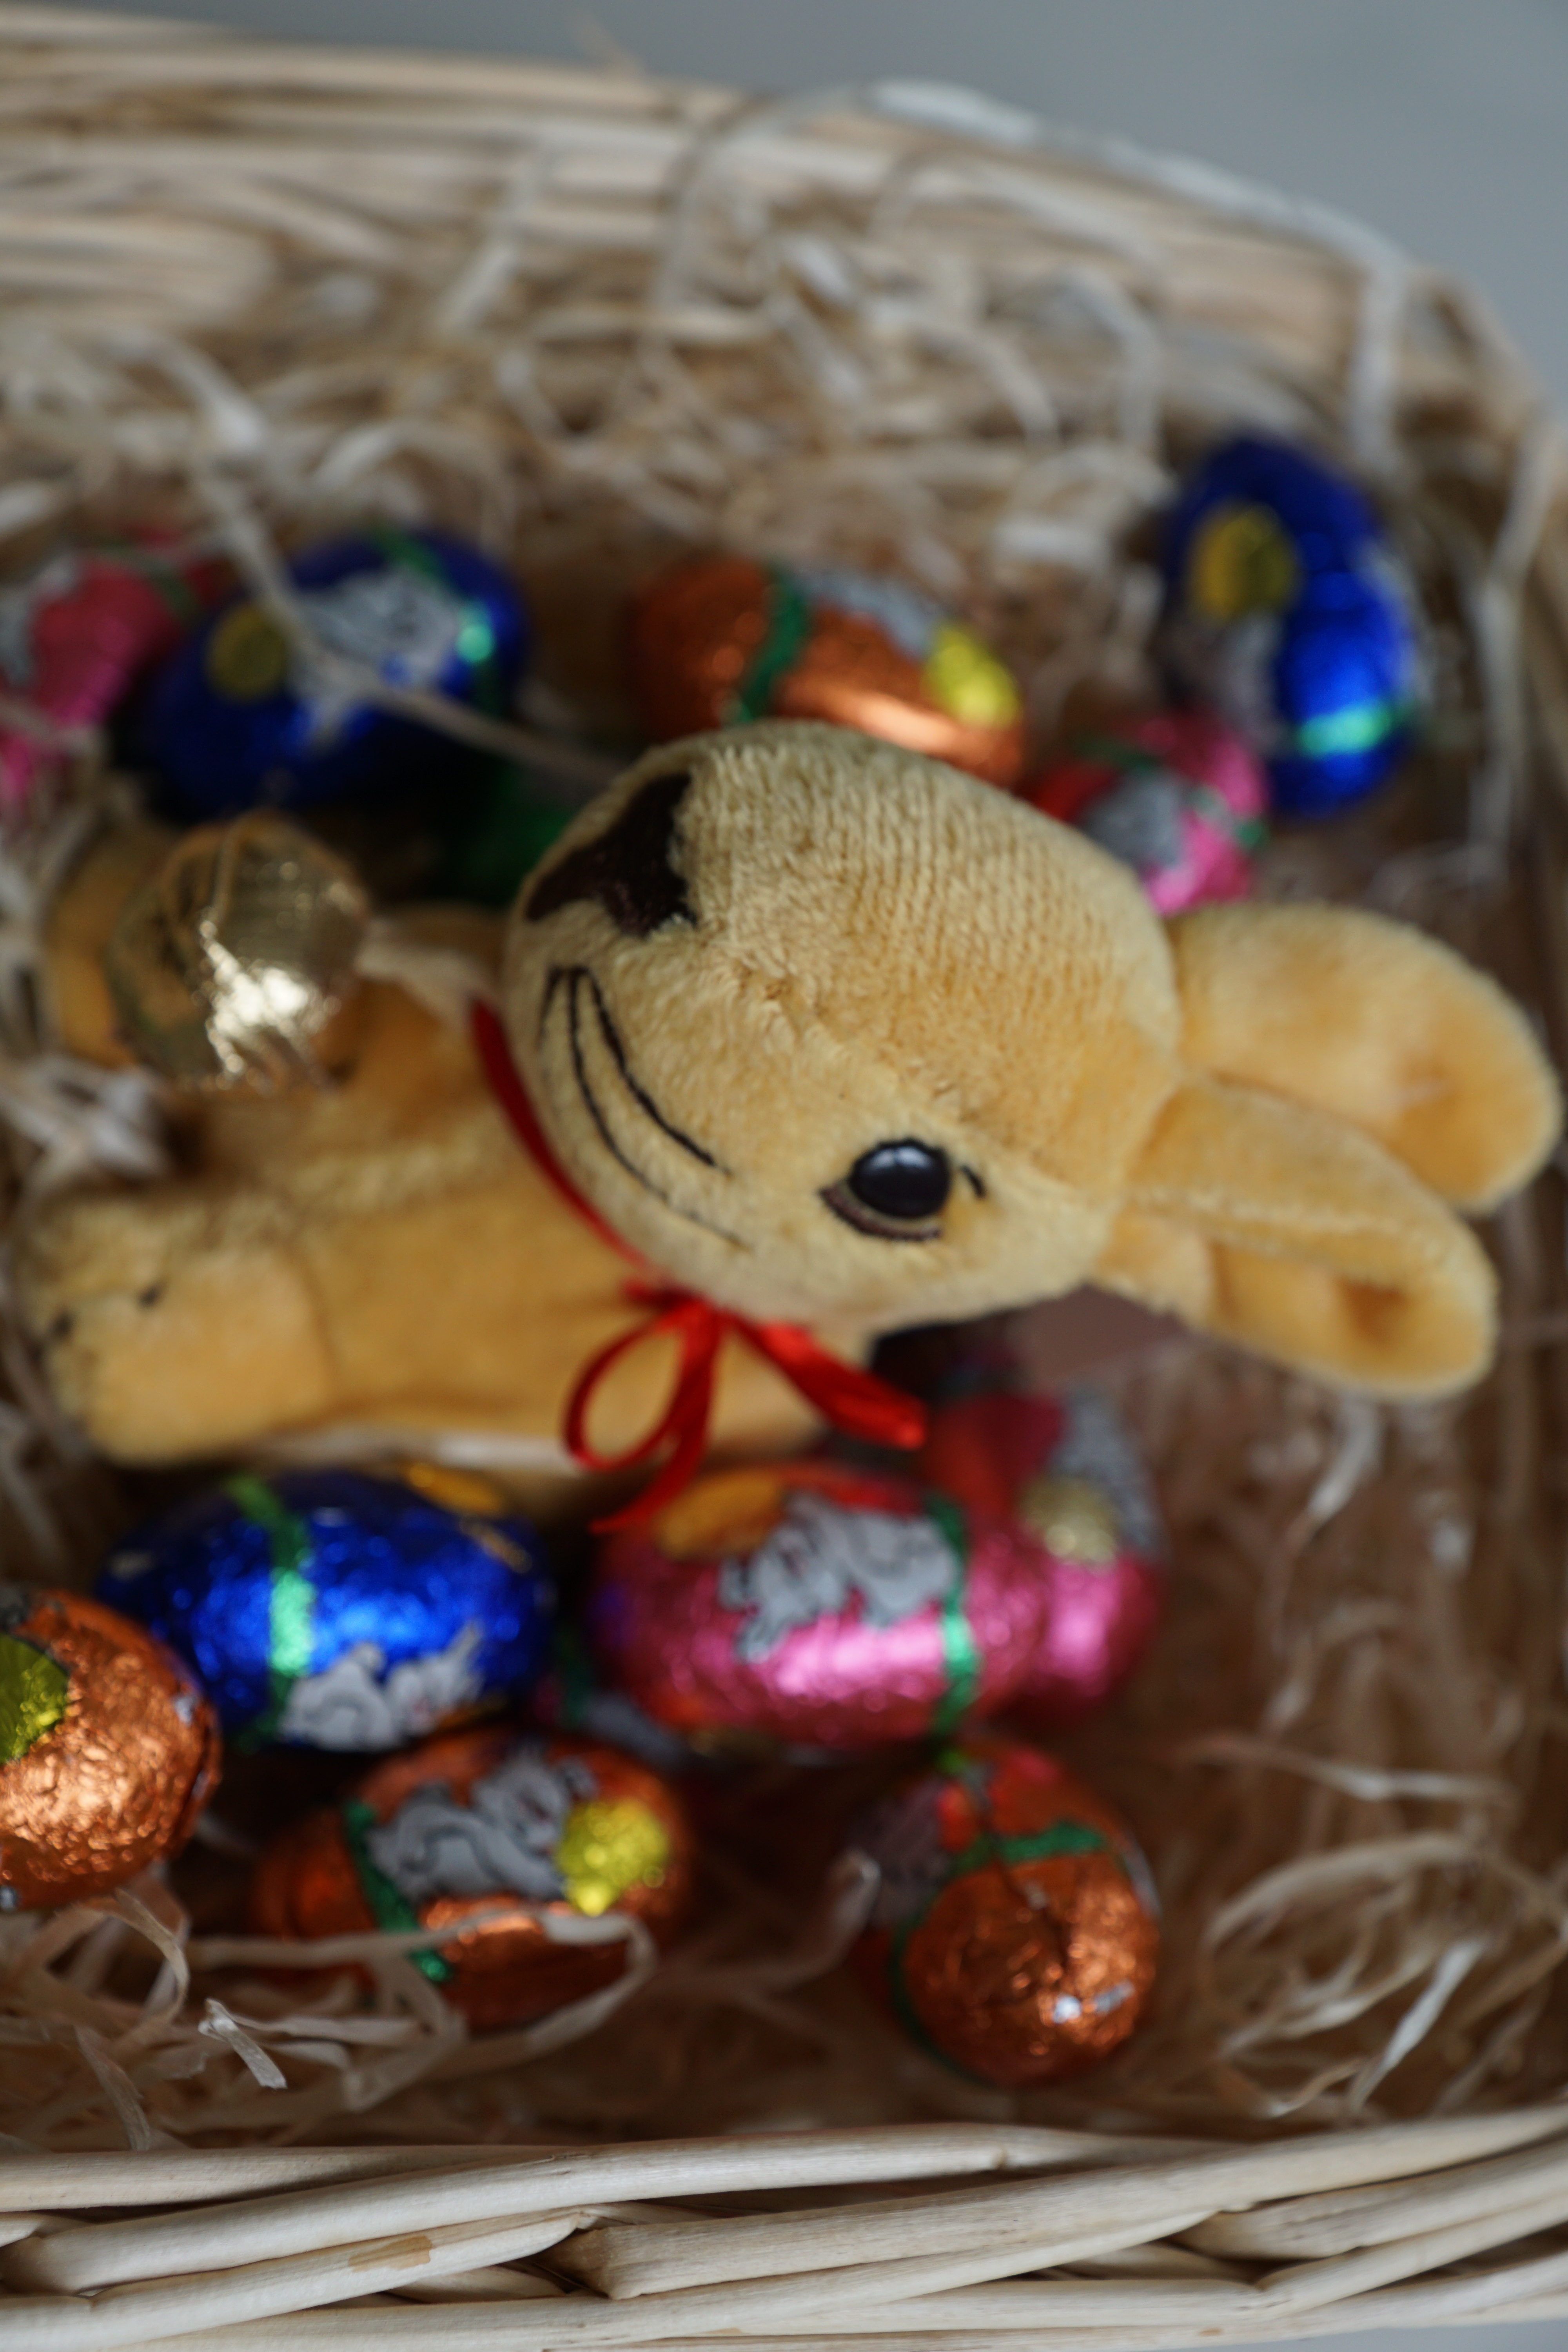
animal, meal, food, spring, chocolate, dessert, toy, rabbit, egg, teddy bear, art, festival, easter, sweetness, easter eggs